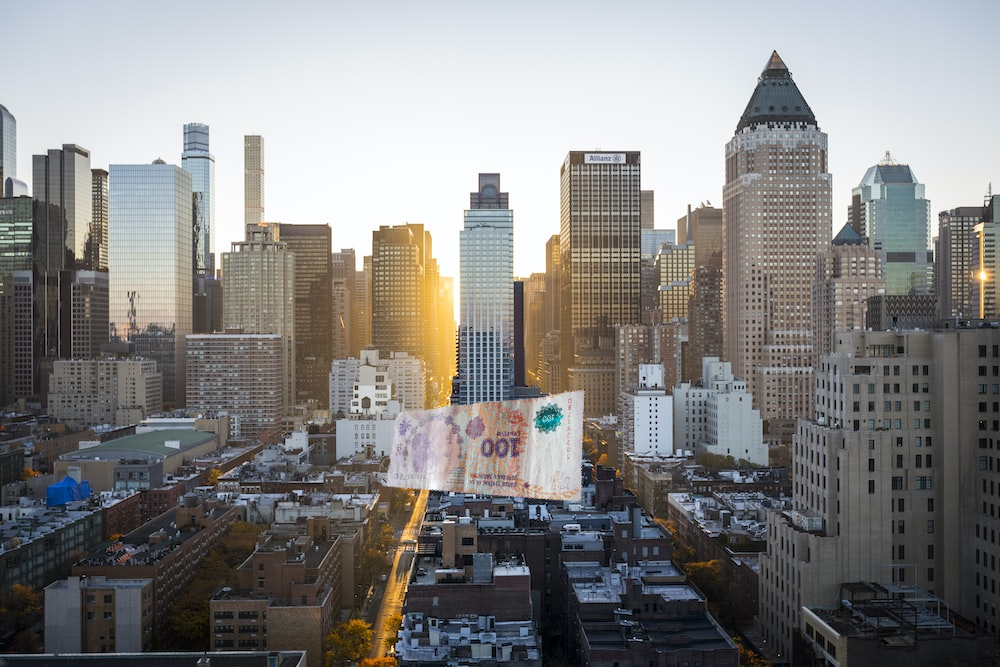
Denominación: 100